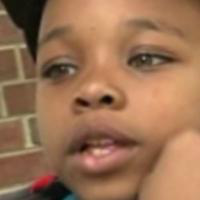
Age group: age 01-10